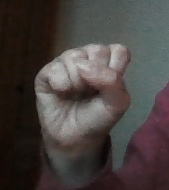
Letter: saad